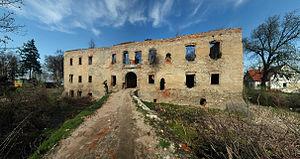
Prusy est une localité polonaise de la gmina de Kondratowice, située dans le powiat de Strzelin en voïvodie de Basse-Silésie.